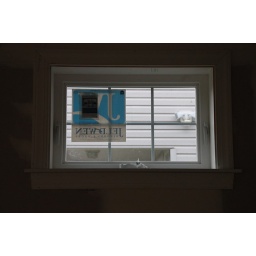
A finished window in the master bedroom